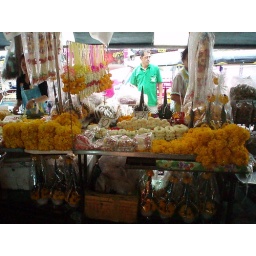
sidewalk flower stall in Nonthaburi